Chahar Burjak District

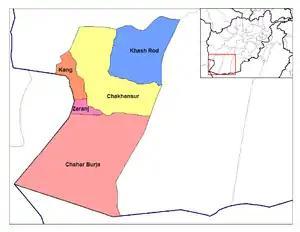
Chahar Burjak District (shown in pink) covers the entire southern Nimruz Province of Afghanistan

Chahar Burjak District (Balochi: , Dari: ) is a district of Nimruz Province in Afghanistan. At just under in area, it is the largest district in Afghanistan. The Kamal Khan Dam is located in this district.